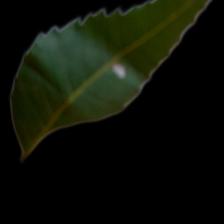
Plant: Neem